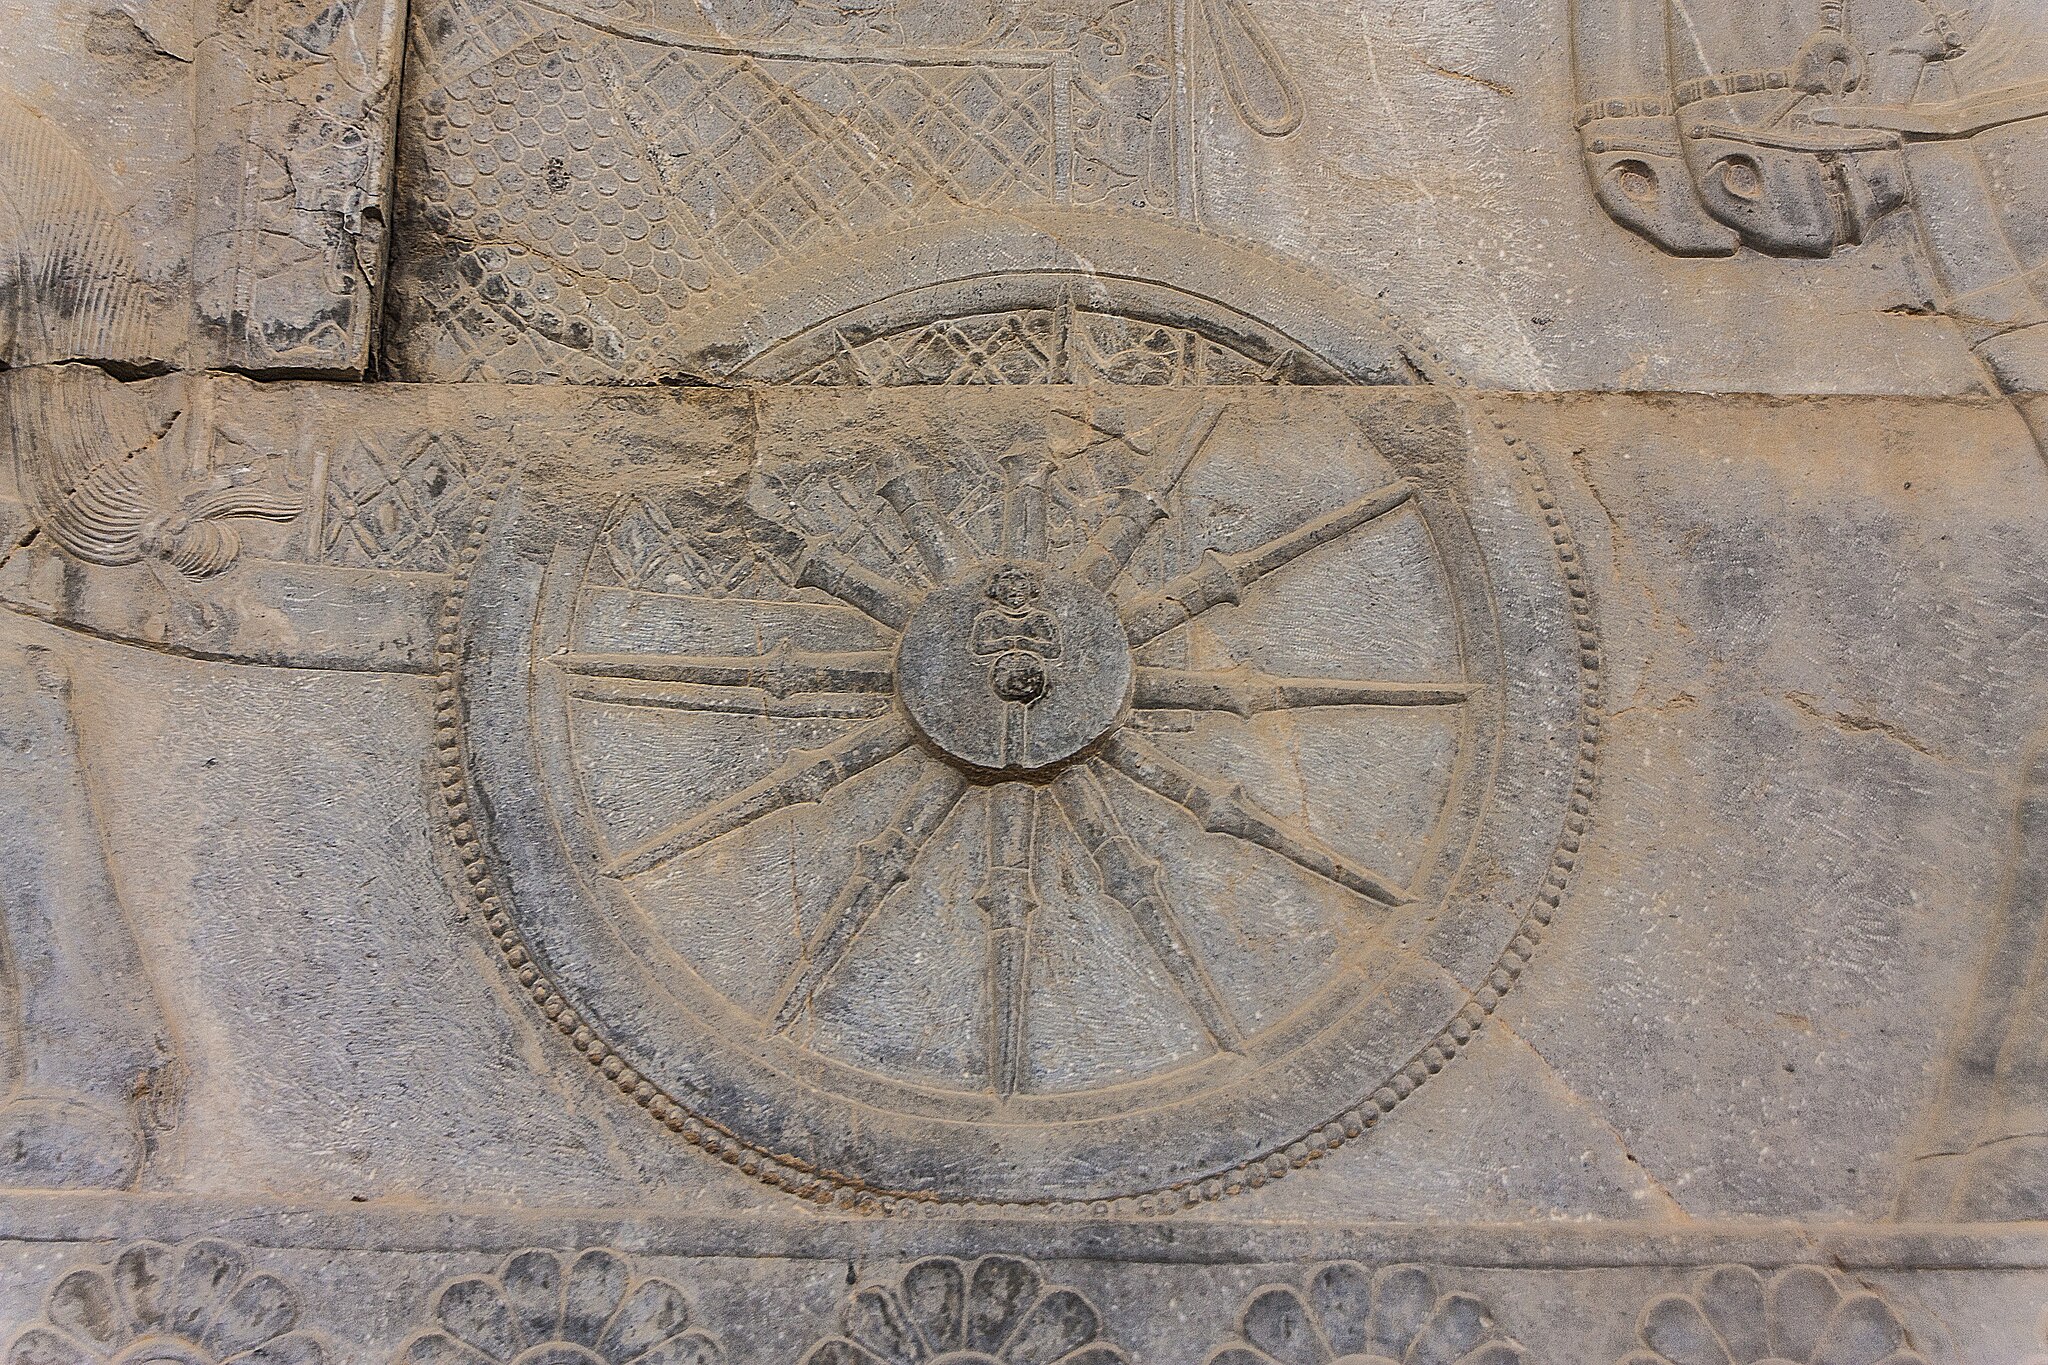
Title: Apadana eastern stairs north side 08
Description: Apadana eastern stairs north side
Date: 2016-04-29 09:12:58
Categories: Self-published work, 2016 in Persepolis, Reliefs of wheels, Relief of dignitaries at court ceremony, Apadana of Persepolis